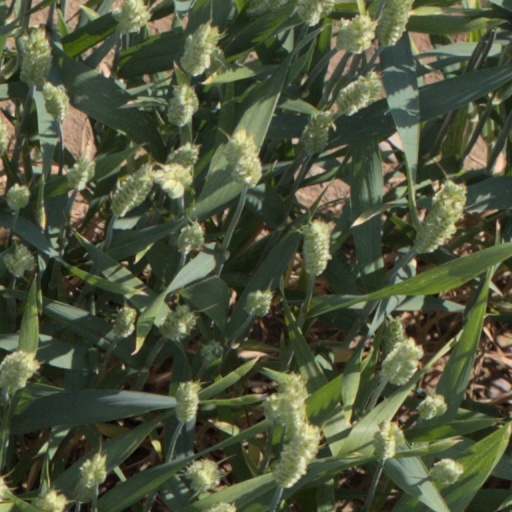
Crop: wheat